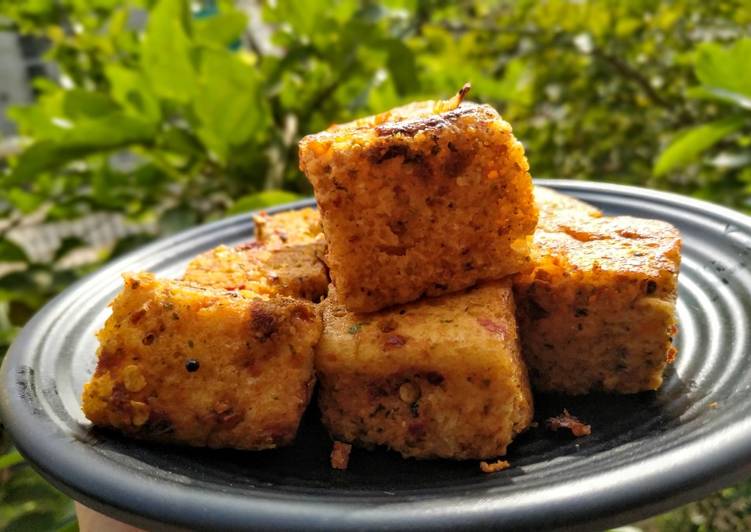
Dish: dhokla